U.S. Army Garrison Bavaria

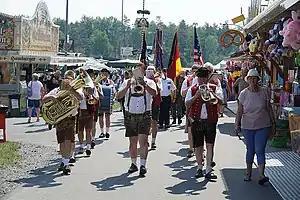
German American Volksfest

Every first weekend in August more than 100,000 people come to Camp Kasserine on the Grafenwöhr Training Area. For more than fifty years, the U.S. Army Garrison Bavaria and the German American Community Council (GACC) invite guests to celebrate the German American Volksfest. Many rides and booths, a large beer tent and a tent city with sales booths offering a large variety of international, culinary delicacies. Bands, music groups and performances entertain the guests. The main attraction is the large weapons display with German and American tanks and other military vehicles. 2018 marked the 60th anniversary of the German American Volksfest.